Arkansas Air National Guard

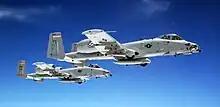
A pair of U.S. Air Force A-10 Thunderbolt II aircraft assigned to the 188th Fighter Wing, fly in formation over Kansas, June 7, 2014

Under the "Total Force" concept, Arkansas Air National Guard units are an Air Reserve Components (ARC) of the United States Air Force (USAF). Arkansas ANG units are trained and equipped by the Air Force and are operationally gained by a Major Command of the USAF if federalized. In addition, the Arkansas Air National Guard forces are assigned to Air Expeditionary Forces and are subject to deployment tasking orders along with their active duty and Air Force Reserve counterparts in their assigned cycle deployment window.